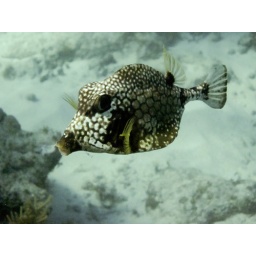
the most adorable fish in the ocean